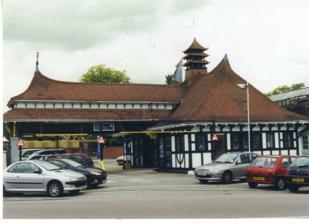
Building: Chinese Garage
Country: United Kingdom
Year built: 1928
Former garage in Beckenham, London Chinese Garage The Chinese Garage, Beckenham Alternative names Langley Park Garage General information Coordinates 51°23′56.2″N 0°1′7.0″W / 51.398944°N 0.018611°W / 51.398944; -0.018611 Construction started 1928 The Chinese Garage is a former garage and petrol station situated in Beckenham in the London Borough of Bromley , on a roundabout linking Beckenham, Eden Park and Shortlands . Built in 1928 to a Japanese pagoda style design by Edmund B. Clarke , it was voted the most unusual garage in England in 2001. It currently hosts a Tesco Express and Majestic Wine store. History The garage was built in 1928 to a design by Edmund B. Clarke in the style of a Japanese pagoda on land adjoining Stone Park Farm which was part of the Langley Court Estate. At that time Stone Park Avenue had not been laid out and the main traffic route was north–south between Beckenham and West Wickham; this accounts for the alignment of forecourt. Local folklore suggests that the Langley Court's former owners, the Bucknell family, were shipping magnates that underwrote the Titanic . Subsequently when it sank they financially sank too, hence the sale of their estate. It is further reputed that during their travels, the Bucknells regularly visited the Far East and Japan and brought back many exotic plants for the Estate which is said to have inspired Clarke to build the Garage in its distinctly Japanese style . However, no traces of such planting survive today on the Estate to substantiate this claim.  It may well be that the design was purely the whim of the architect and his client. Because of its oriental appearance it became known locally as The Chinese Garage although the official name was Langley Park Garage until 1989.   It is now a Grade II listed building . The building was previously part of a Kia and Peugeot car dealership and is no longer used as a petrol garage but retains much of its historic character and the grounds and adjoining roundabout are planted in a complementary manner. The building now contains a Tesco Express and a Majestic wine shop. Bromley Council rejected plans for a Tesco express due to traffic and parking concerns in the area but was overruled by the Government As of November 12, 2020 the garage was opened as a Majestic Wine store. Architectural awards The Chinese Garage was the winner of a Better Petrol Stations competition organised by the Daily Express and the Gardeners' Guild in the 1930s and in 2001 was voted the most unusual garage in England . References